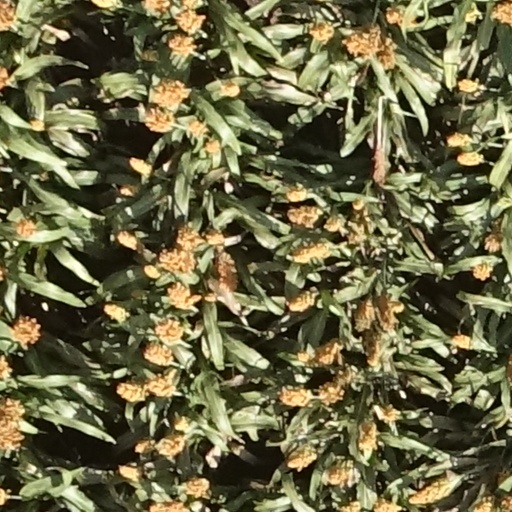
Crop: sorghum